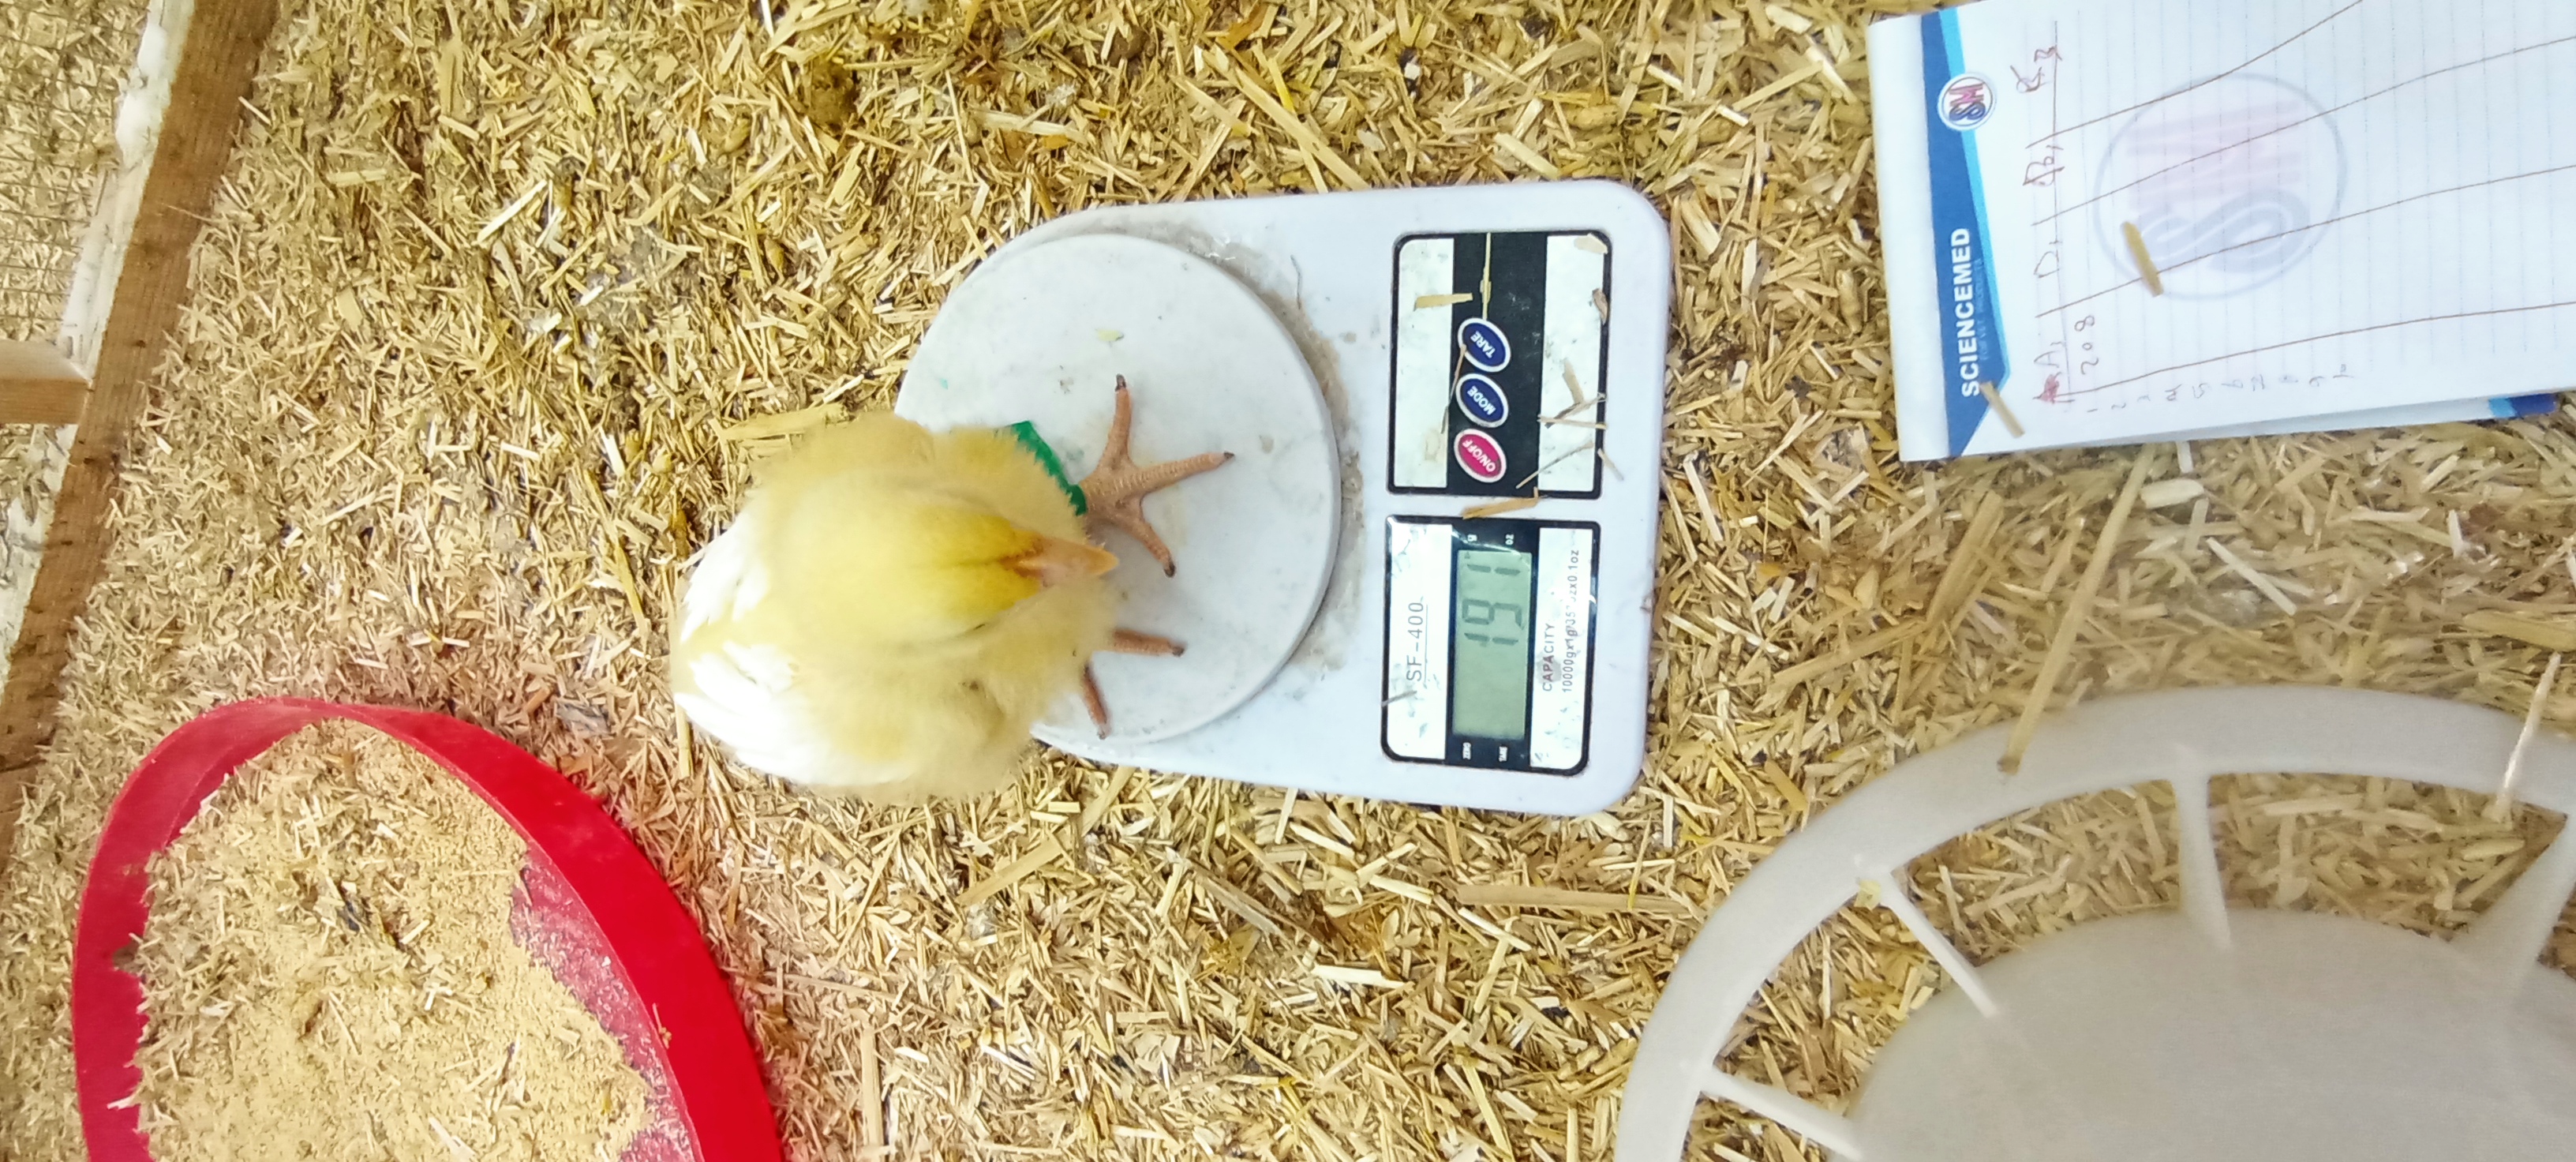
Weight: 191 g